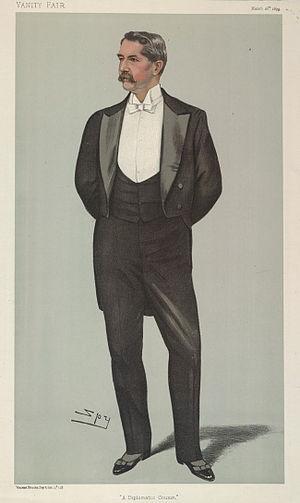
Henry White 29 mars 1850 - 15 juillet 1927, est un diplomate américain. Il a été ambassadeur des États-Unis en France.